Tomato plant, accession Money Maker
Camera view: horizontal (90 deg, fisheye); turntable rotation: 270 degrees
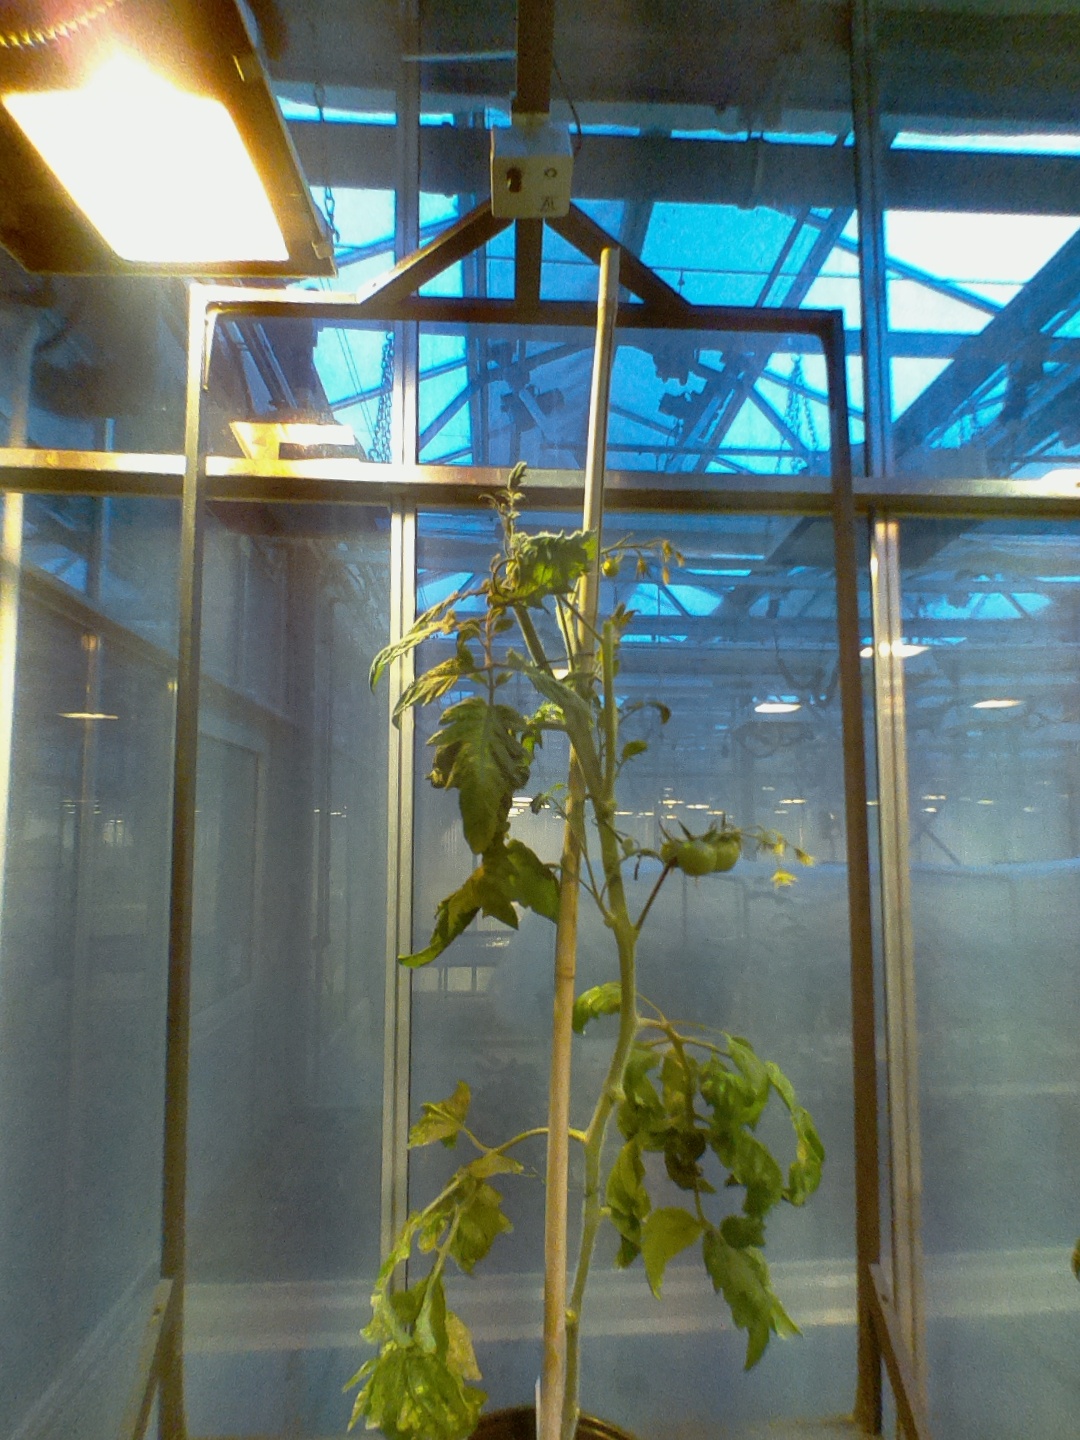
BBCH growth stage 75: 50%-60% of final fruit size